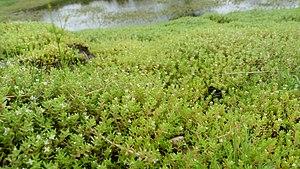
Crassula helmsii, la Crassule de Helms, est une espèce de plantes aquatiques ou semi-aquatiques du groupe des plantes succulentes de la famille des Crassulaceae.